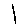
Label: 1